Bishop of Kildare

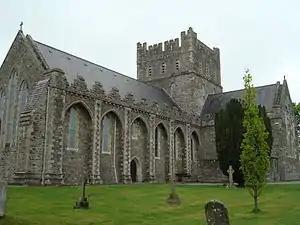
St. Brigid's Cathedral, Kildare

The Bishop of Kildare was an episcopal title which took its name after the town of Kildare in County Kildare, Ireland. The title is no longer in use by any of the main Christian churches having been united with other bishoprics. In the Roman Catholic Church, the title has been merged with that of the bishopric of Leighlin and is currently held by the Bishop of Kildare and Leighlin. In the Church of Ireland, the title has been merged with that of the bishopric of Meath and is currently held by the Bishop of Meath and Kildare.